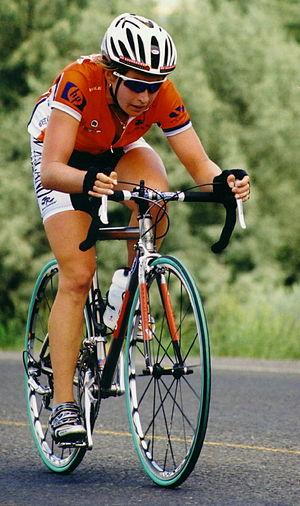
Sarah Ulmer est une coureuse cycliste néo-zélandaise. Elle a été championne olympique et championne du monde de poursuite en 2004.